Walter B. Huffman

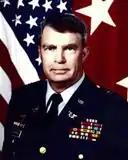
Major General Walter Burl Huffman35th Judge Advocate General of the United States Army

Major General Walter Burl Huffman, USA (born October 8, 1944) was an American military lawyer who served as the Judge Advocate General of the United States Army from August 5, 1997, until September 30, 2001. He has been a professor at the Texas Tech University School of Law since 2002 and was the dean from 2002 to 2009.